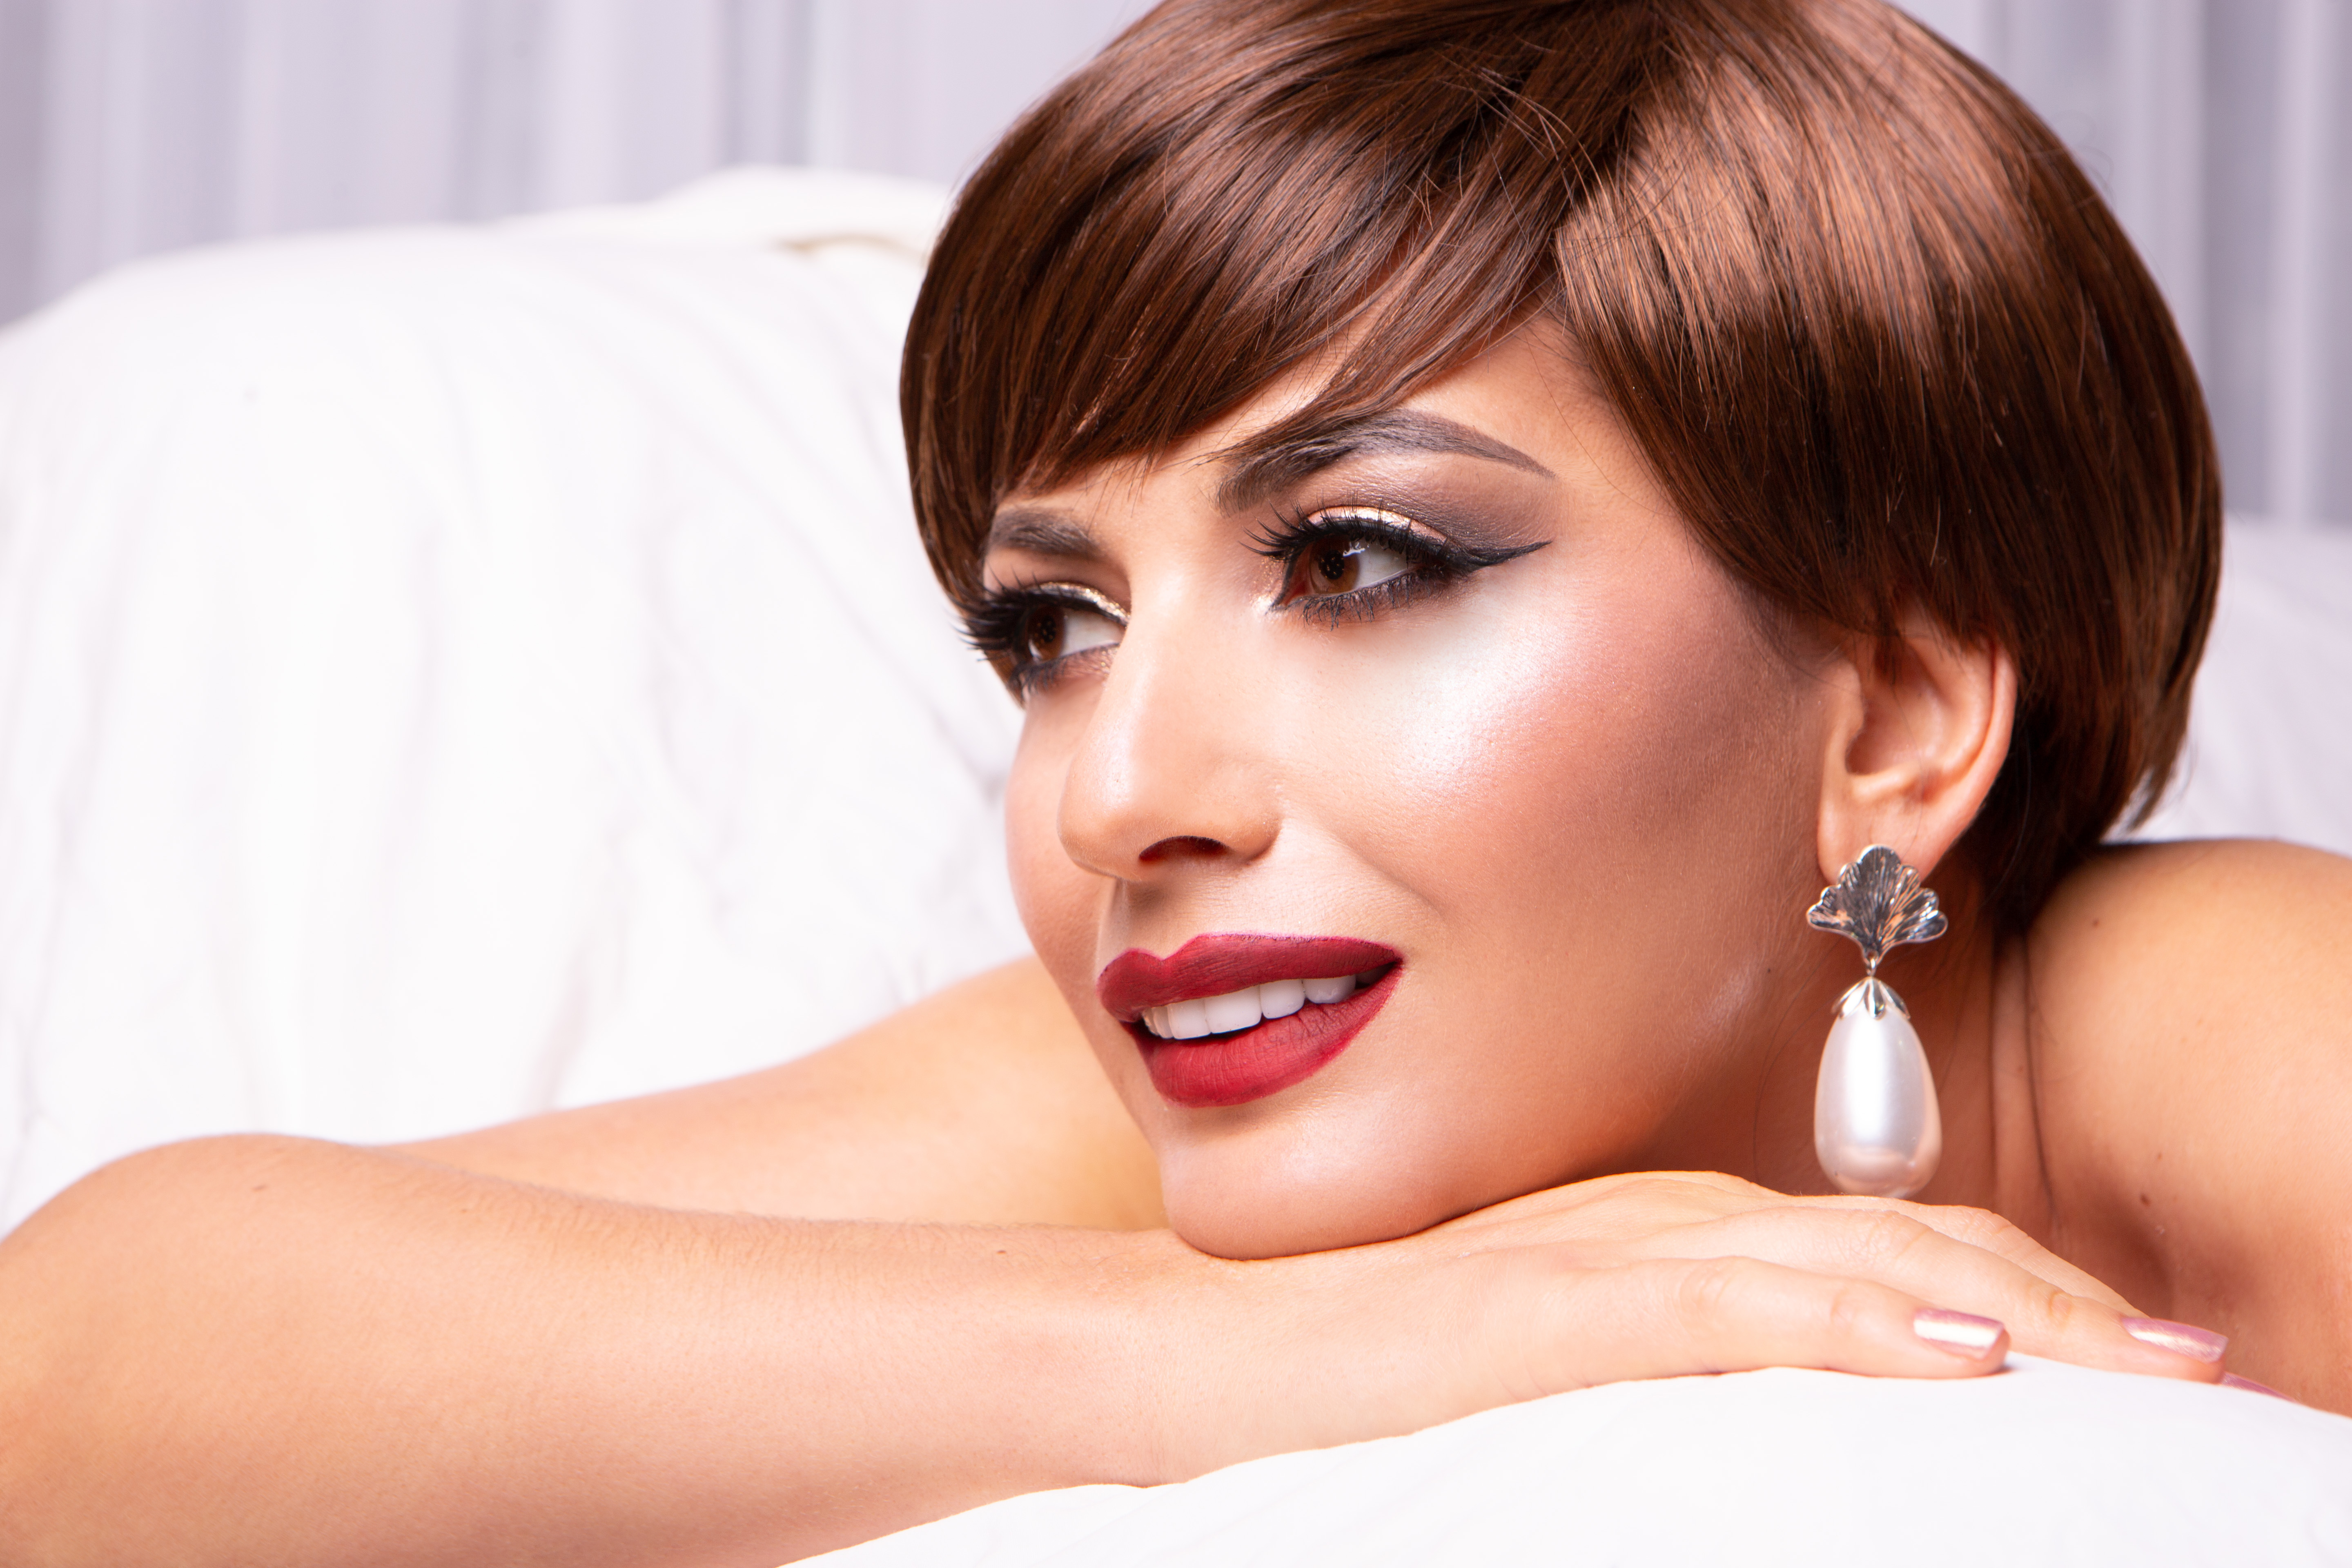
photo, art, face, nose, skin, head, lip, chin, lipstick, smile, arm, eyebrow, eye, shoulder, eye liner, eyelash, ear, flash photography, neck, makeover, jaw, earrings, gesture, eye shadow, body jewelry, bangs, black hair, chest, happy, layered hair, cosmetics, beauty, long hair, jewellery, close up, brown hair, blond, body piercing, event, necklace, nail, mascara, wrist, fashion accessory, fashion model, eyelash extensions, human leg, bridal accessory, flesh, lip gloss, hair coloring, portrait photography, ring, bob cut, photo shoot, headpiece, hair accessory, art model, laugh